Basta che non si sappia in giro

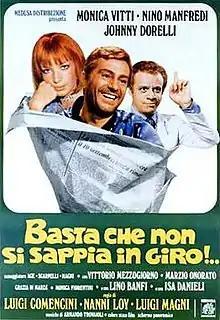

Basta che non si sappia in giro is a 1976 Italian anthology comedy film directed by Luigi Comencini, Nanni Loy and Luigi Magni. The film obtained a good commercial success.